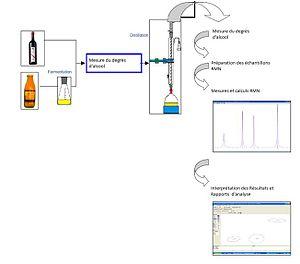
Etapes de la méthode RMN-FINS® sur l’éthanol – méthode officielle
Le fractionnement isotopique naturel spécifique par résonance magnétique nucléaire est une méthode qui permet avec une très grande précision de quantifier les différences de teneurs isotopiques sur chacun des sites d’une molécule et donc de mesurer le fractionnement isotopique naturel spécifique correspondant à chaque site de cette molécule.